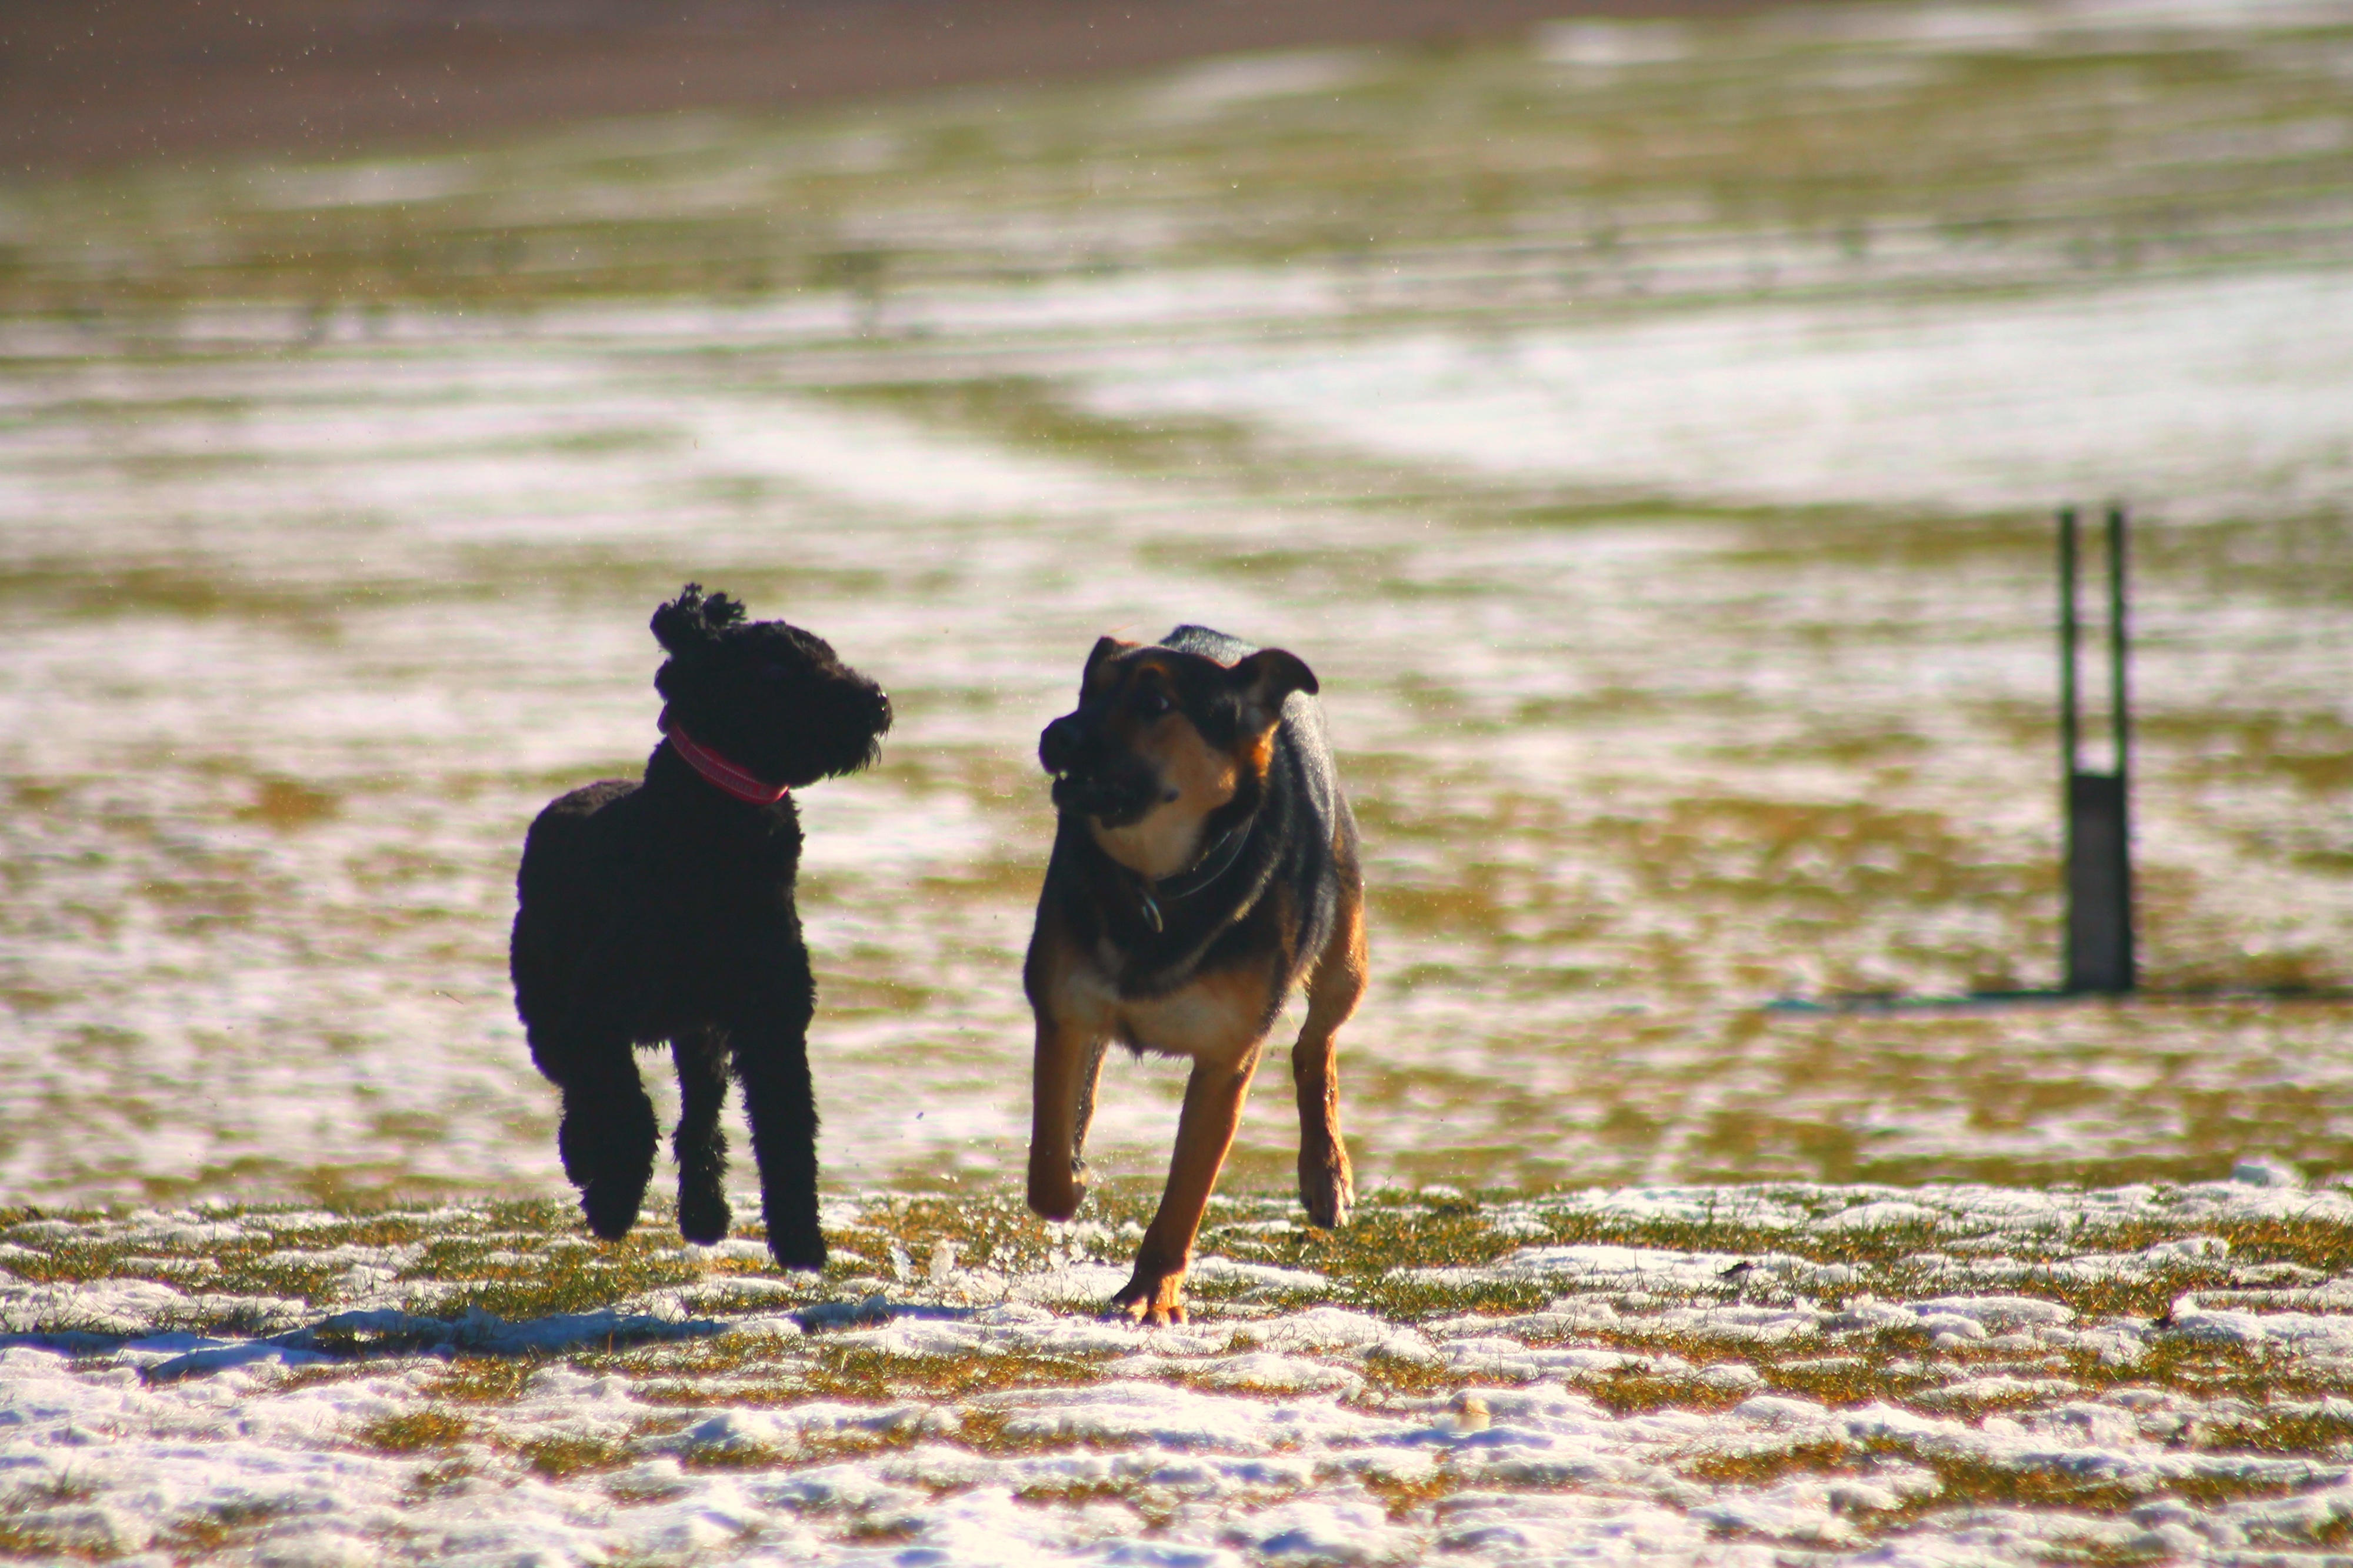
dog, cute, mammal, playing, dogs, vertebrate, funny, dog like mammal